Cooke and Wheatstone telegraph

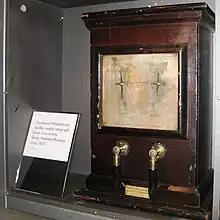
Cooke and Wheatstone's two-needle telegraph as used on the Great Western Railway

The Cooke and Wheatstone telegraph was an early electrical telegraph system dating from the 1830s invented by English inventor William Fothergill Cooke and English scientist Charles Wheatstone. It was a form of needle telegraph, and the first telegraph system to be put into commercial service. The receiver consisted of a number of needles that could be moved by electromagnetic coils to point to letters on a board. This feature was liked by early users who were unwilling to learn codes, and employers who did not want to invest in staff training.